Benito Juárez

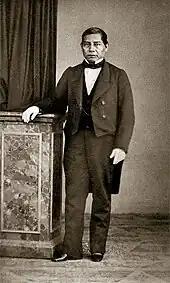
Full-length photo of Juárez, c.1860

One of Juárez's first challenges in the new capital was meeting French and English claims over loans that had been forced upon English and French merchants by the Liberal General Garza. Juárez warded off the threat of military intervention by recognizing the legitimacy of the claims.